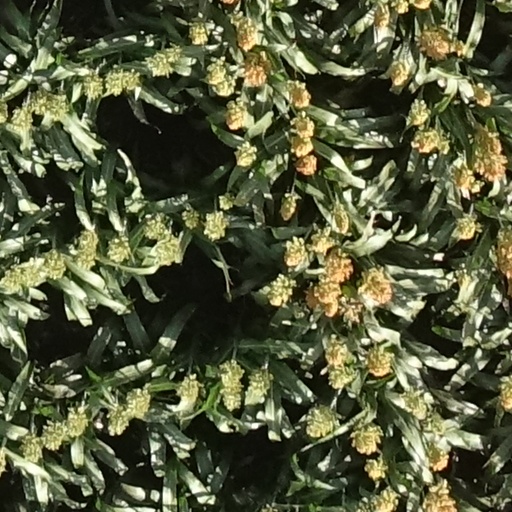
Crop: sorghum